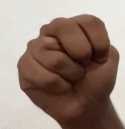
ASL sign: N